Alla Sheiko

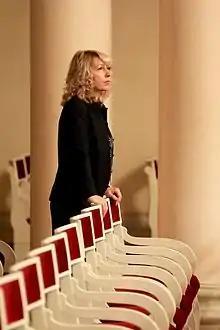
Sheiko Alla, was a choirmaster of The Boys.

Since 2001, directs the boys and youth choir of the Practice Sector of the National Music Academy of Ukraine, with which became the winner of numerous international competitions and festivals.